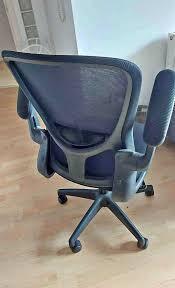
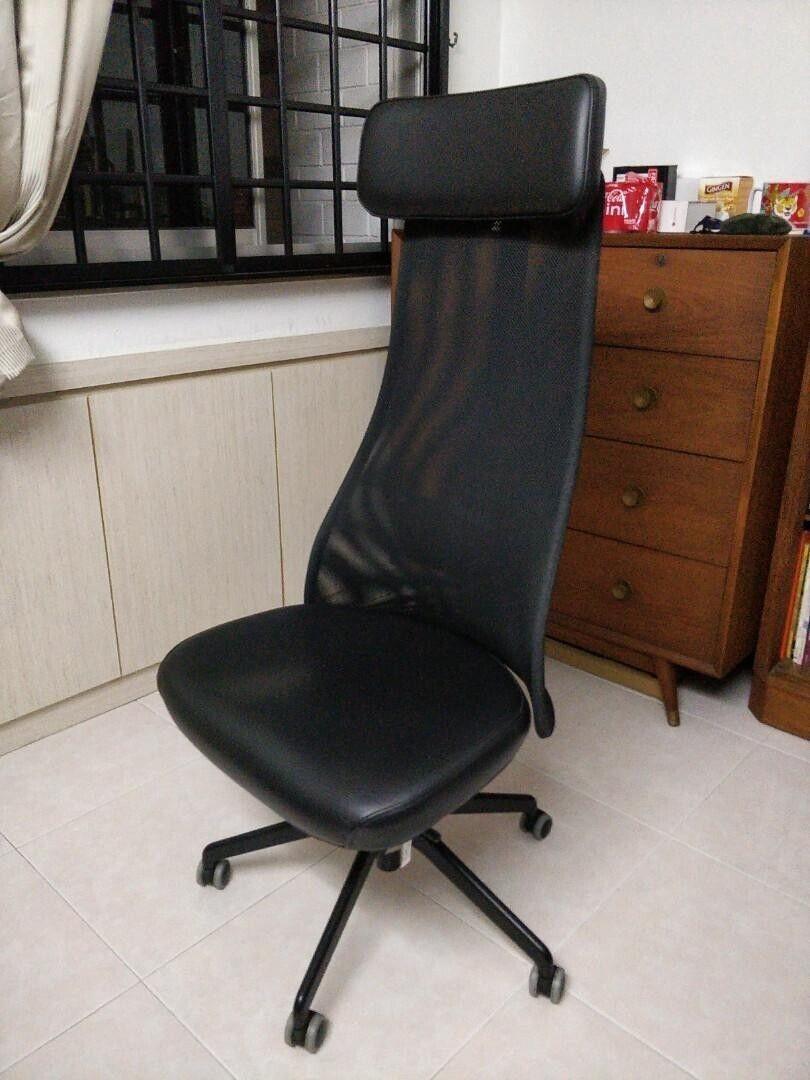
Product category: items_chair
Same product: no